Chavo Guerrero Jr.

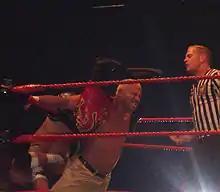
Chavo as Kerwin White vs Tajiri

At No Way Out on February 15, Guerrero defeated Rey Mysterio to win the WWE Cruiserweight Championship, following interference from his father (now known as Chavo Classic). At WrestleMania XX on March 14, Guerrero successfully defended his title in a 10-man Cruiserweight Open by last eliminating Mysterio. In the following weeks, Guerrero defeated Mysterio, Funaki, Ultimo Dragon, Spike Dudley, Jamie Noble, Nunzio in one-on-one title matches. On the May 6 episode of "SmackDown!", Guerrero issued an open challenge for anyone he had not yet defeated to face him for his title. The challenge was answered by Jacqueline, who defeated Guerrero for the title after she gave him a "low blow." He regained the title at Judgment Day on May 16. Guerrero then dropped the title on the May 20 episode of "SmackDown!" to his father, who "accidentally" pinned his son in a Triple Threat match which also involved Spike Dudley. Rey Mysterio later regained the title, and he and Chavo faced each other at The Great American Bash on June 27, however Mysterio won the match.